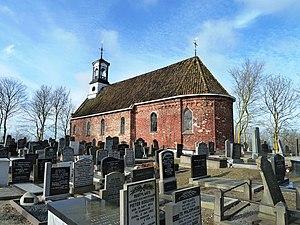
Aalsum est un village de la commune néerlandaise de Noardeast-Fryslân, situé dans la province de Frise.